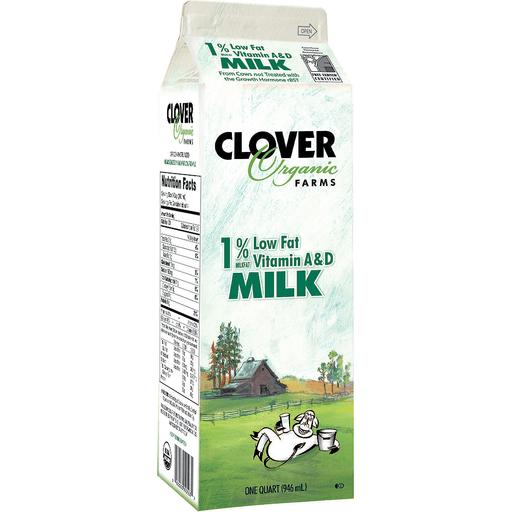
Waste category: cardboard